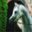
Label: horse